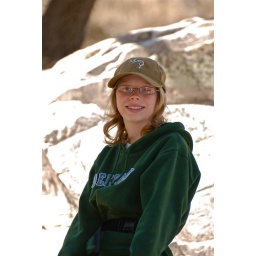
on tree branch in Madera Canyon creek bed